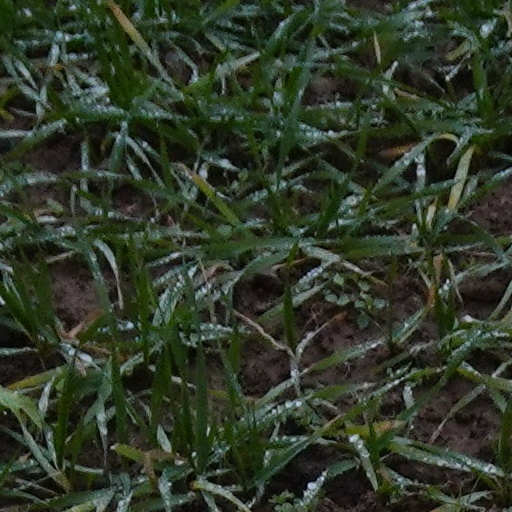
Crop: wheat